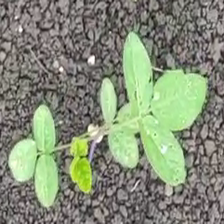
Weed species: Asian_Pigeonwings_(Clitoria Ternatea)